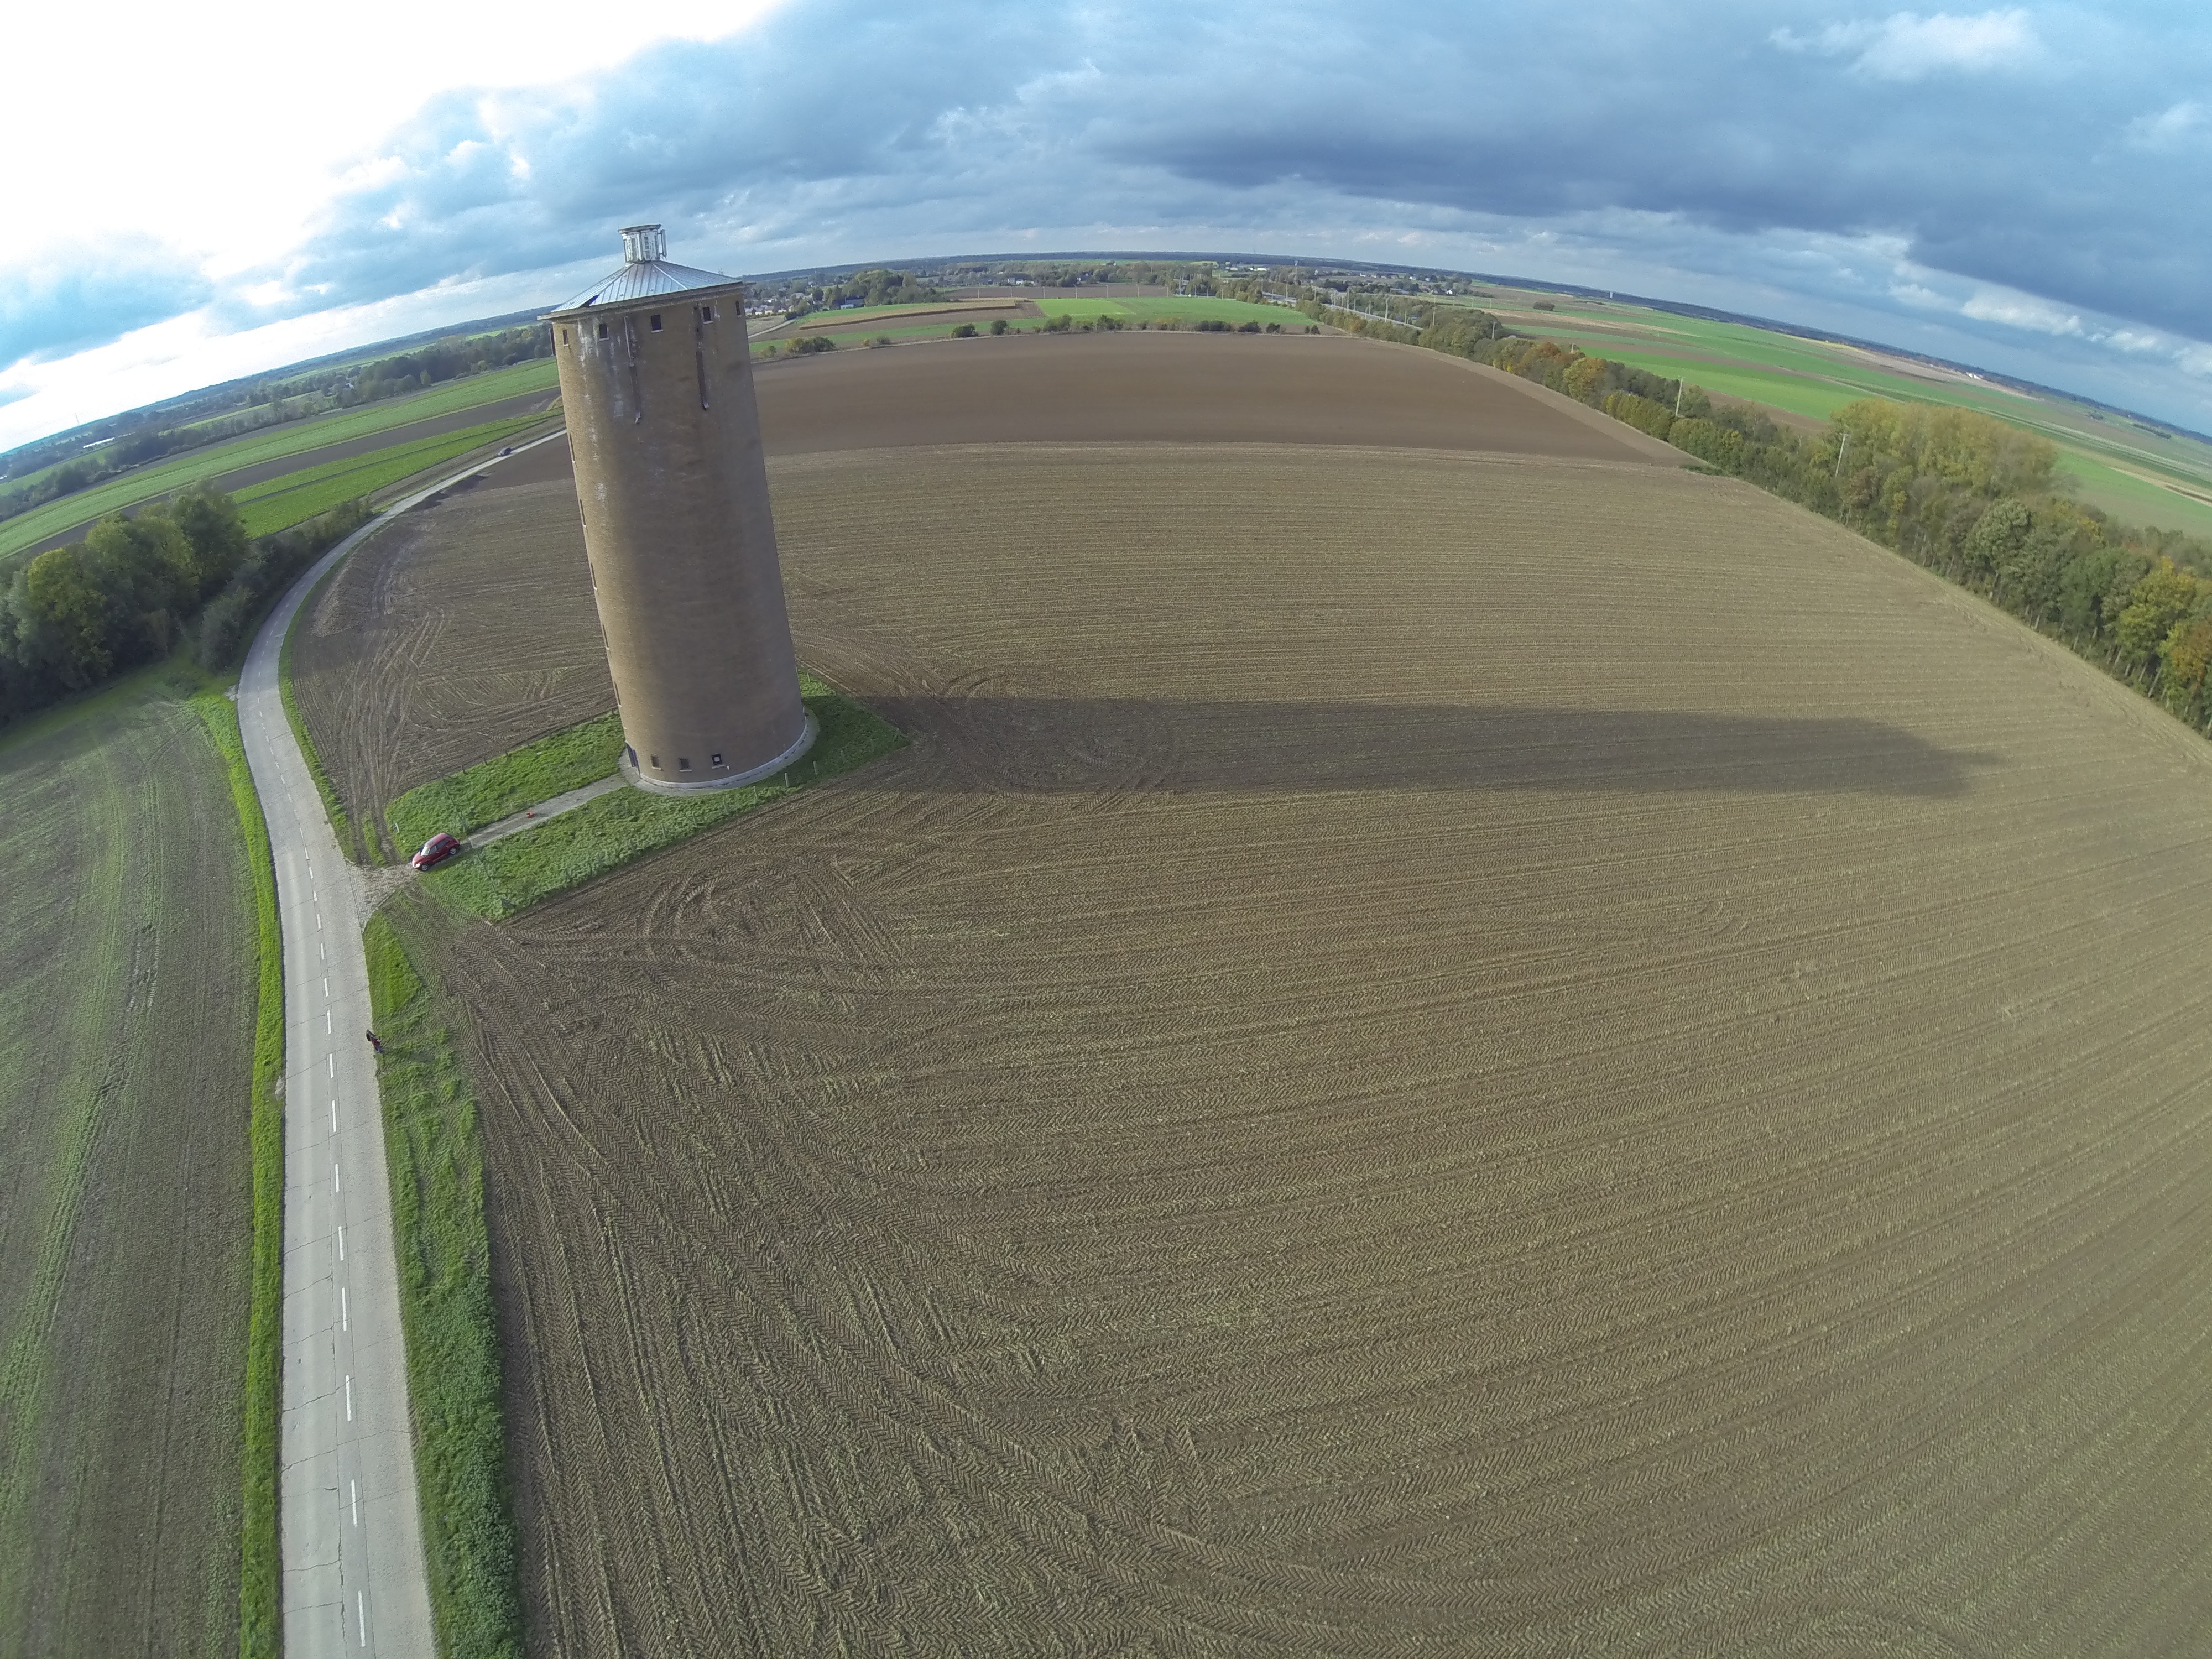
landscape, grass, structure, road, field, prairie, air, highway, asphalt, panorama, reservoir, aerial view, plain, water tower, drone, clouds, infrastructure, race track, habitat, levee, plane view, aerial photography, atmosphere of earth, sport venue